Ralf Speth

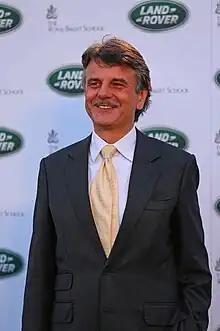
Speth in 2012

Sir Ralf Dieter Speth (born 9 September 1955) is a German automotive executive and a director of Indian company Tata Sons since 2016. From 2010 to 2020, he was the chief executive officer of Jaguar Land Rover. He has also had roles with BMW, Linde and Ford's Premier Automotive Group. Since 2022, Speth is the chairman of Indian Automaker TVS Motor Company.